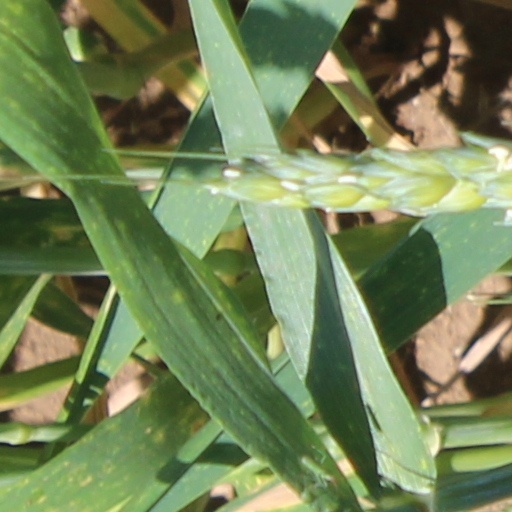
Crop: wheat